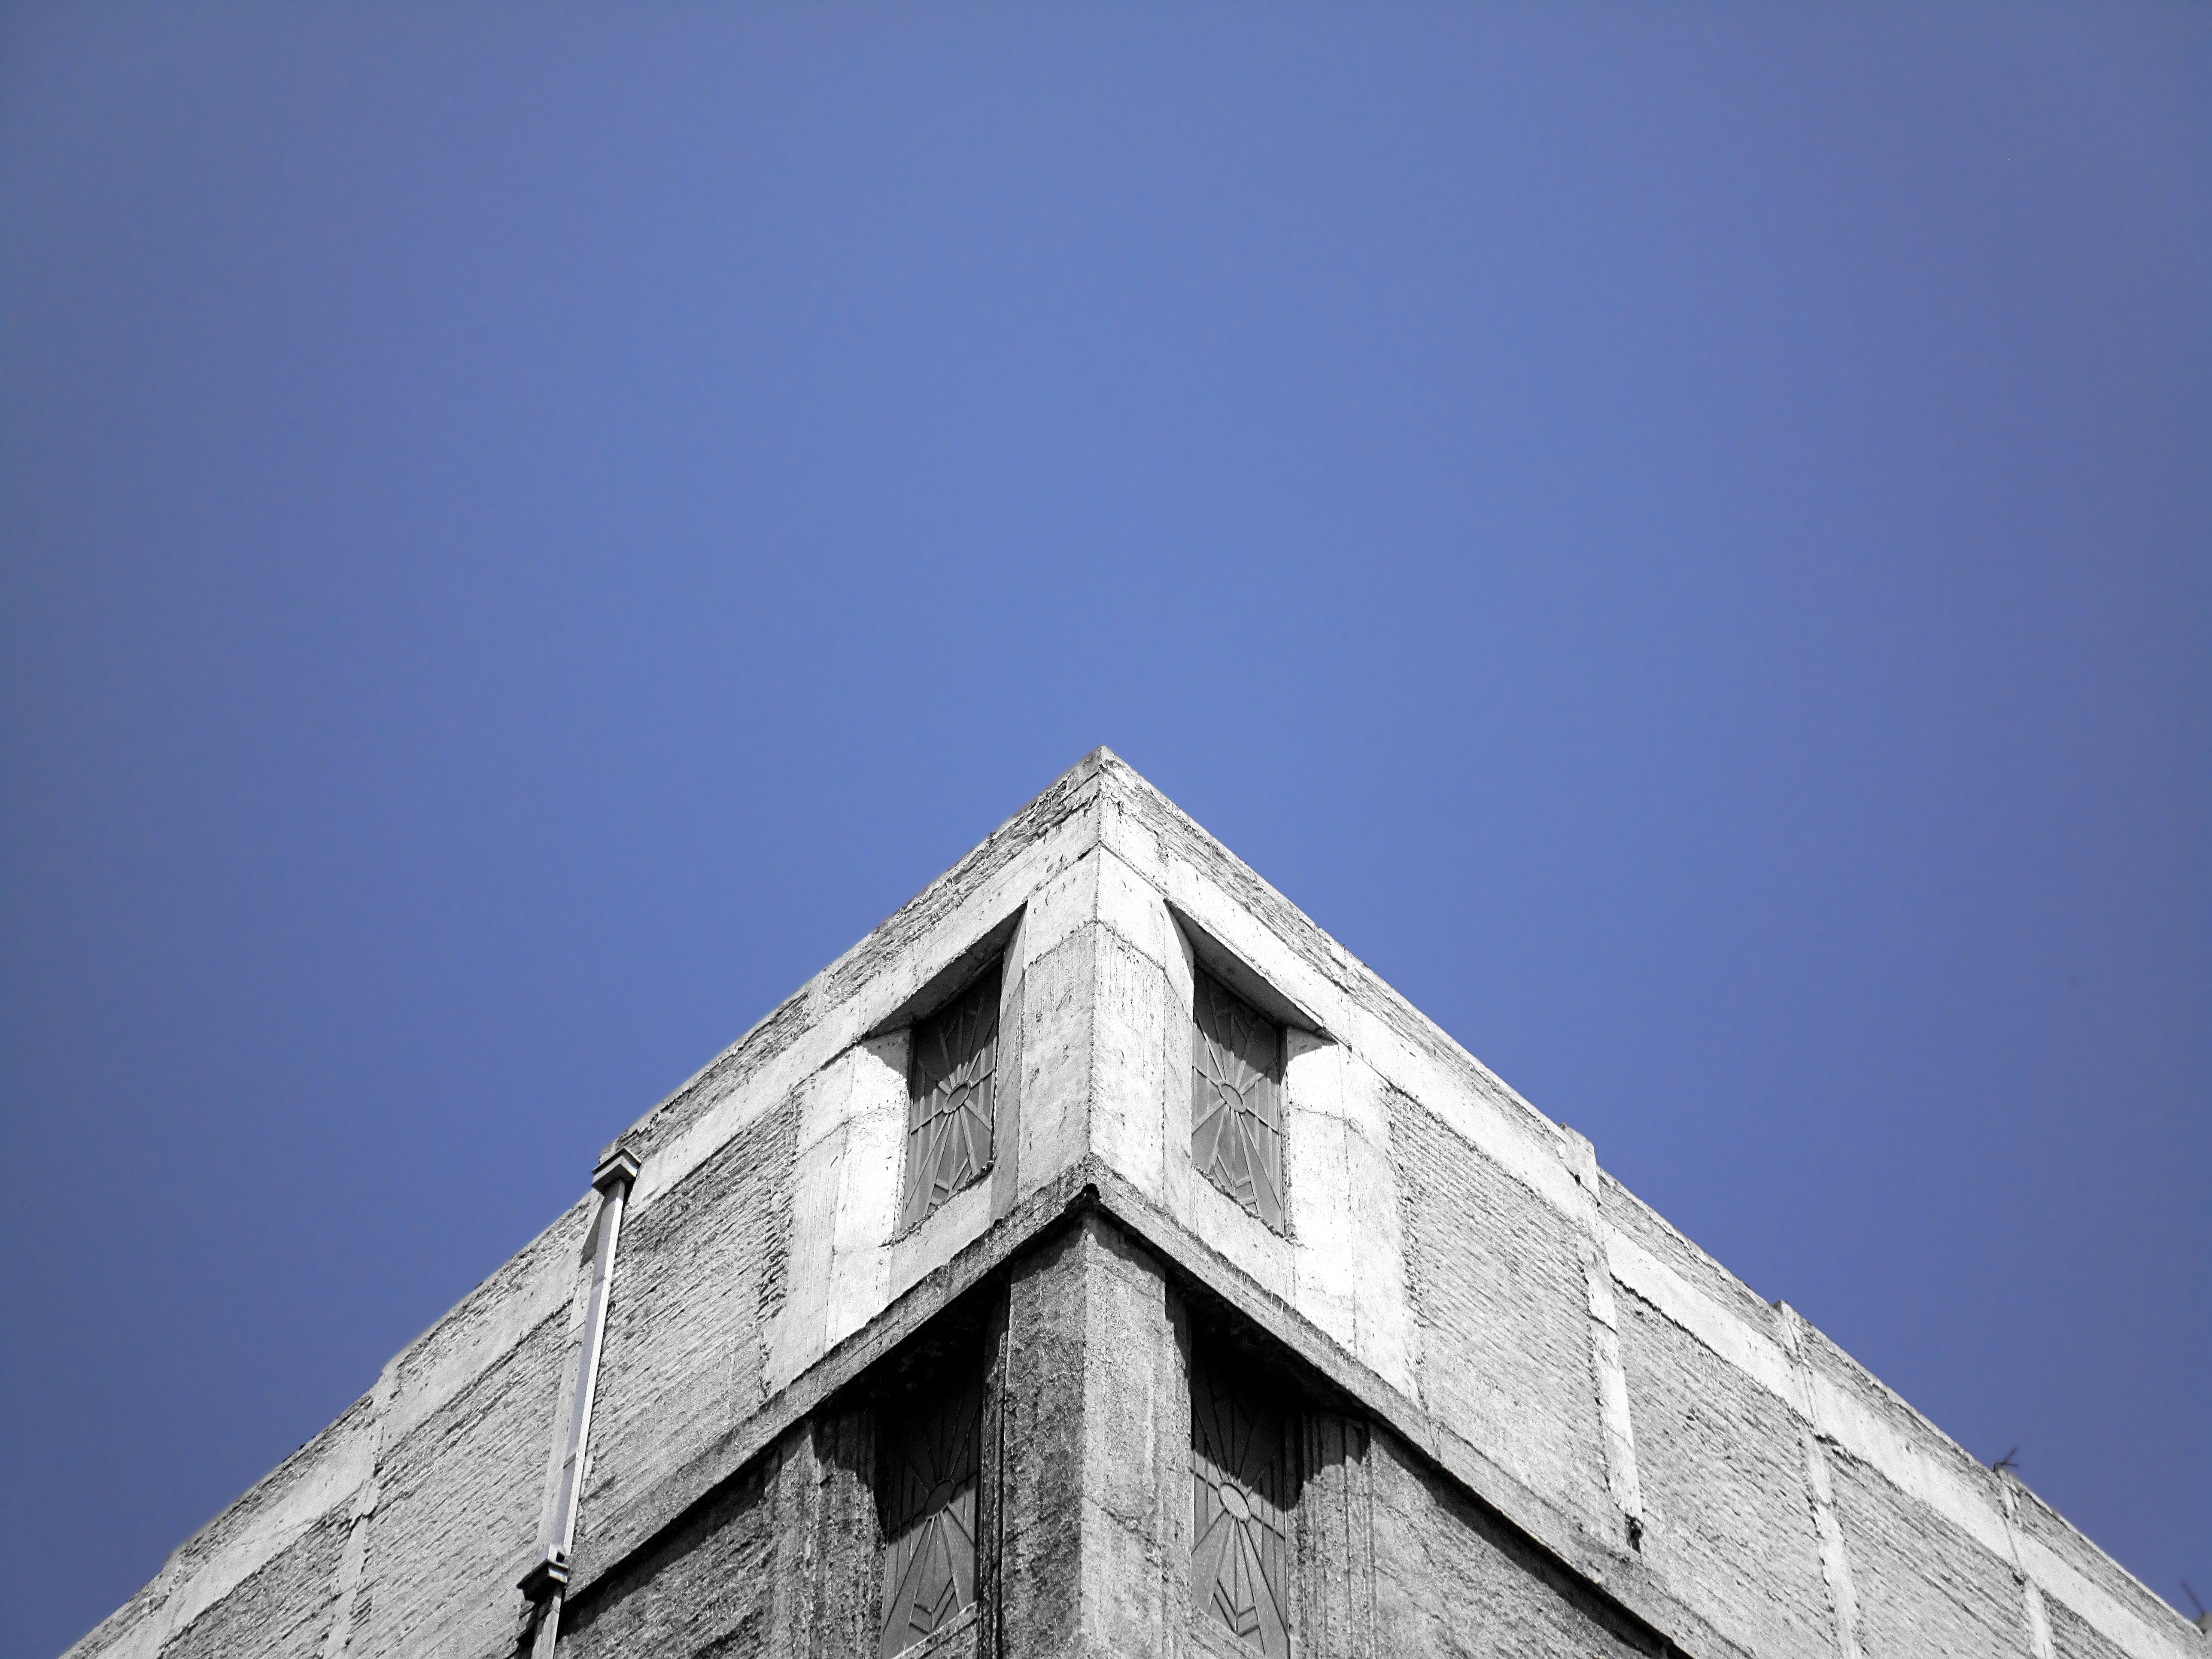
cloud, architecture, sky, white, house, building, skyscraper, construction, line, reflection, pyramid, facade, blue, background, triangle, wallpaper, shape